Laxmichi Paule

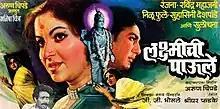
Theatrical release poster

Laxmichi Paule is a Marathi-language movie released on 18 February 1982. It was produced by Arun Pandit Chipade and directed by G.G. Bhosle.